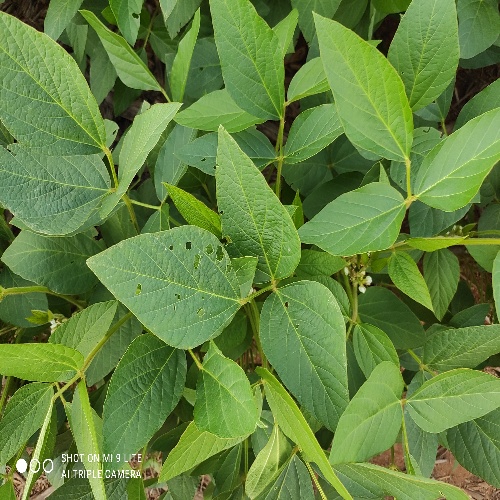
Label: Caterpillar